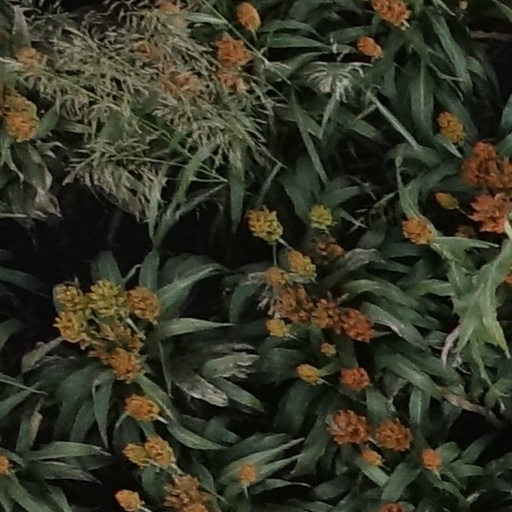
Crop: sorghum